Hanging Lake Tunnel

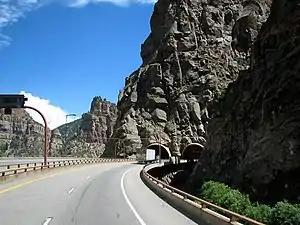
Western Portal to the Tunnel

The Hanging Lake Tunnel is a dual bore highway tunnel carrying Interstate 70 (I-70) and U.S. Highway 6 (US 6) through the southern wall of Glenwood Canyon, just east of exit 125 in Garfield County, Colorado, United States. The tunnel is named for Hanging Lake, which resides in a side canyon to Glenwood Canyon and is accessible via a trail head at a rest area near the western portal of the tunnel.